Question: Please indicate a possible affordance area of the jump_skateboard that can be used for standing on
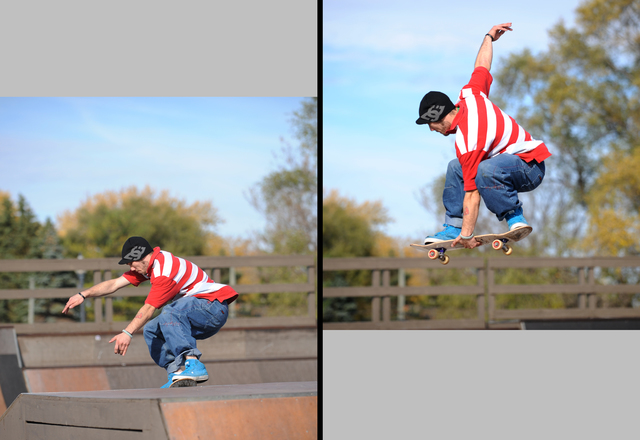
Answer: [408.349, 221.434, 537.419, 273.062]